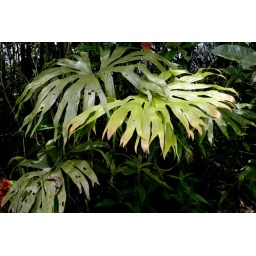
Mt Kinabalu. Lower-montane forest near end of road from Park entrance.